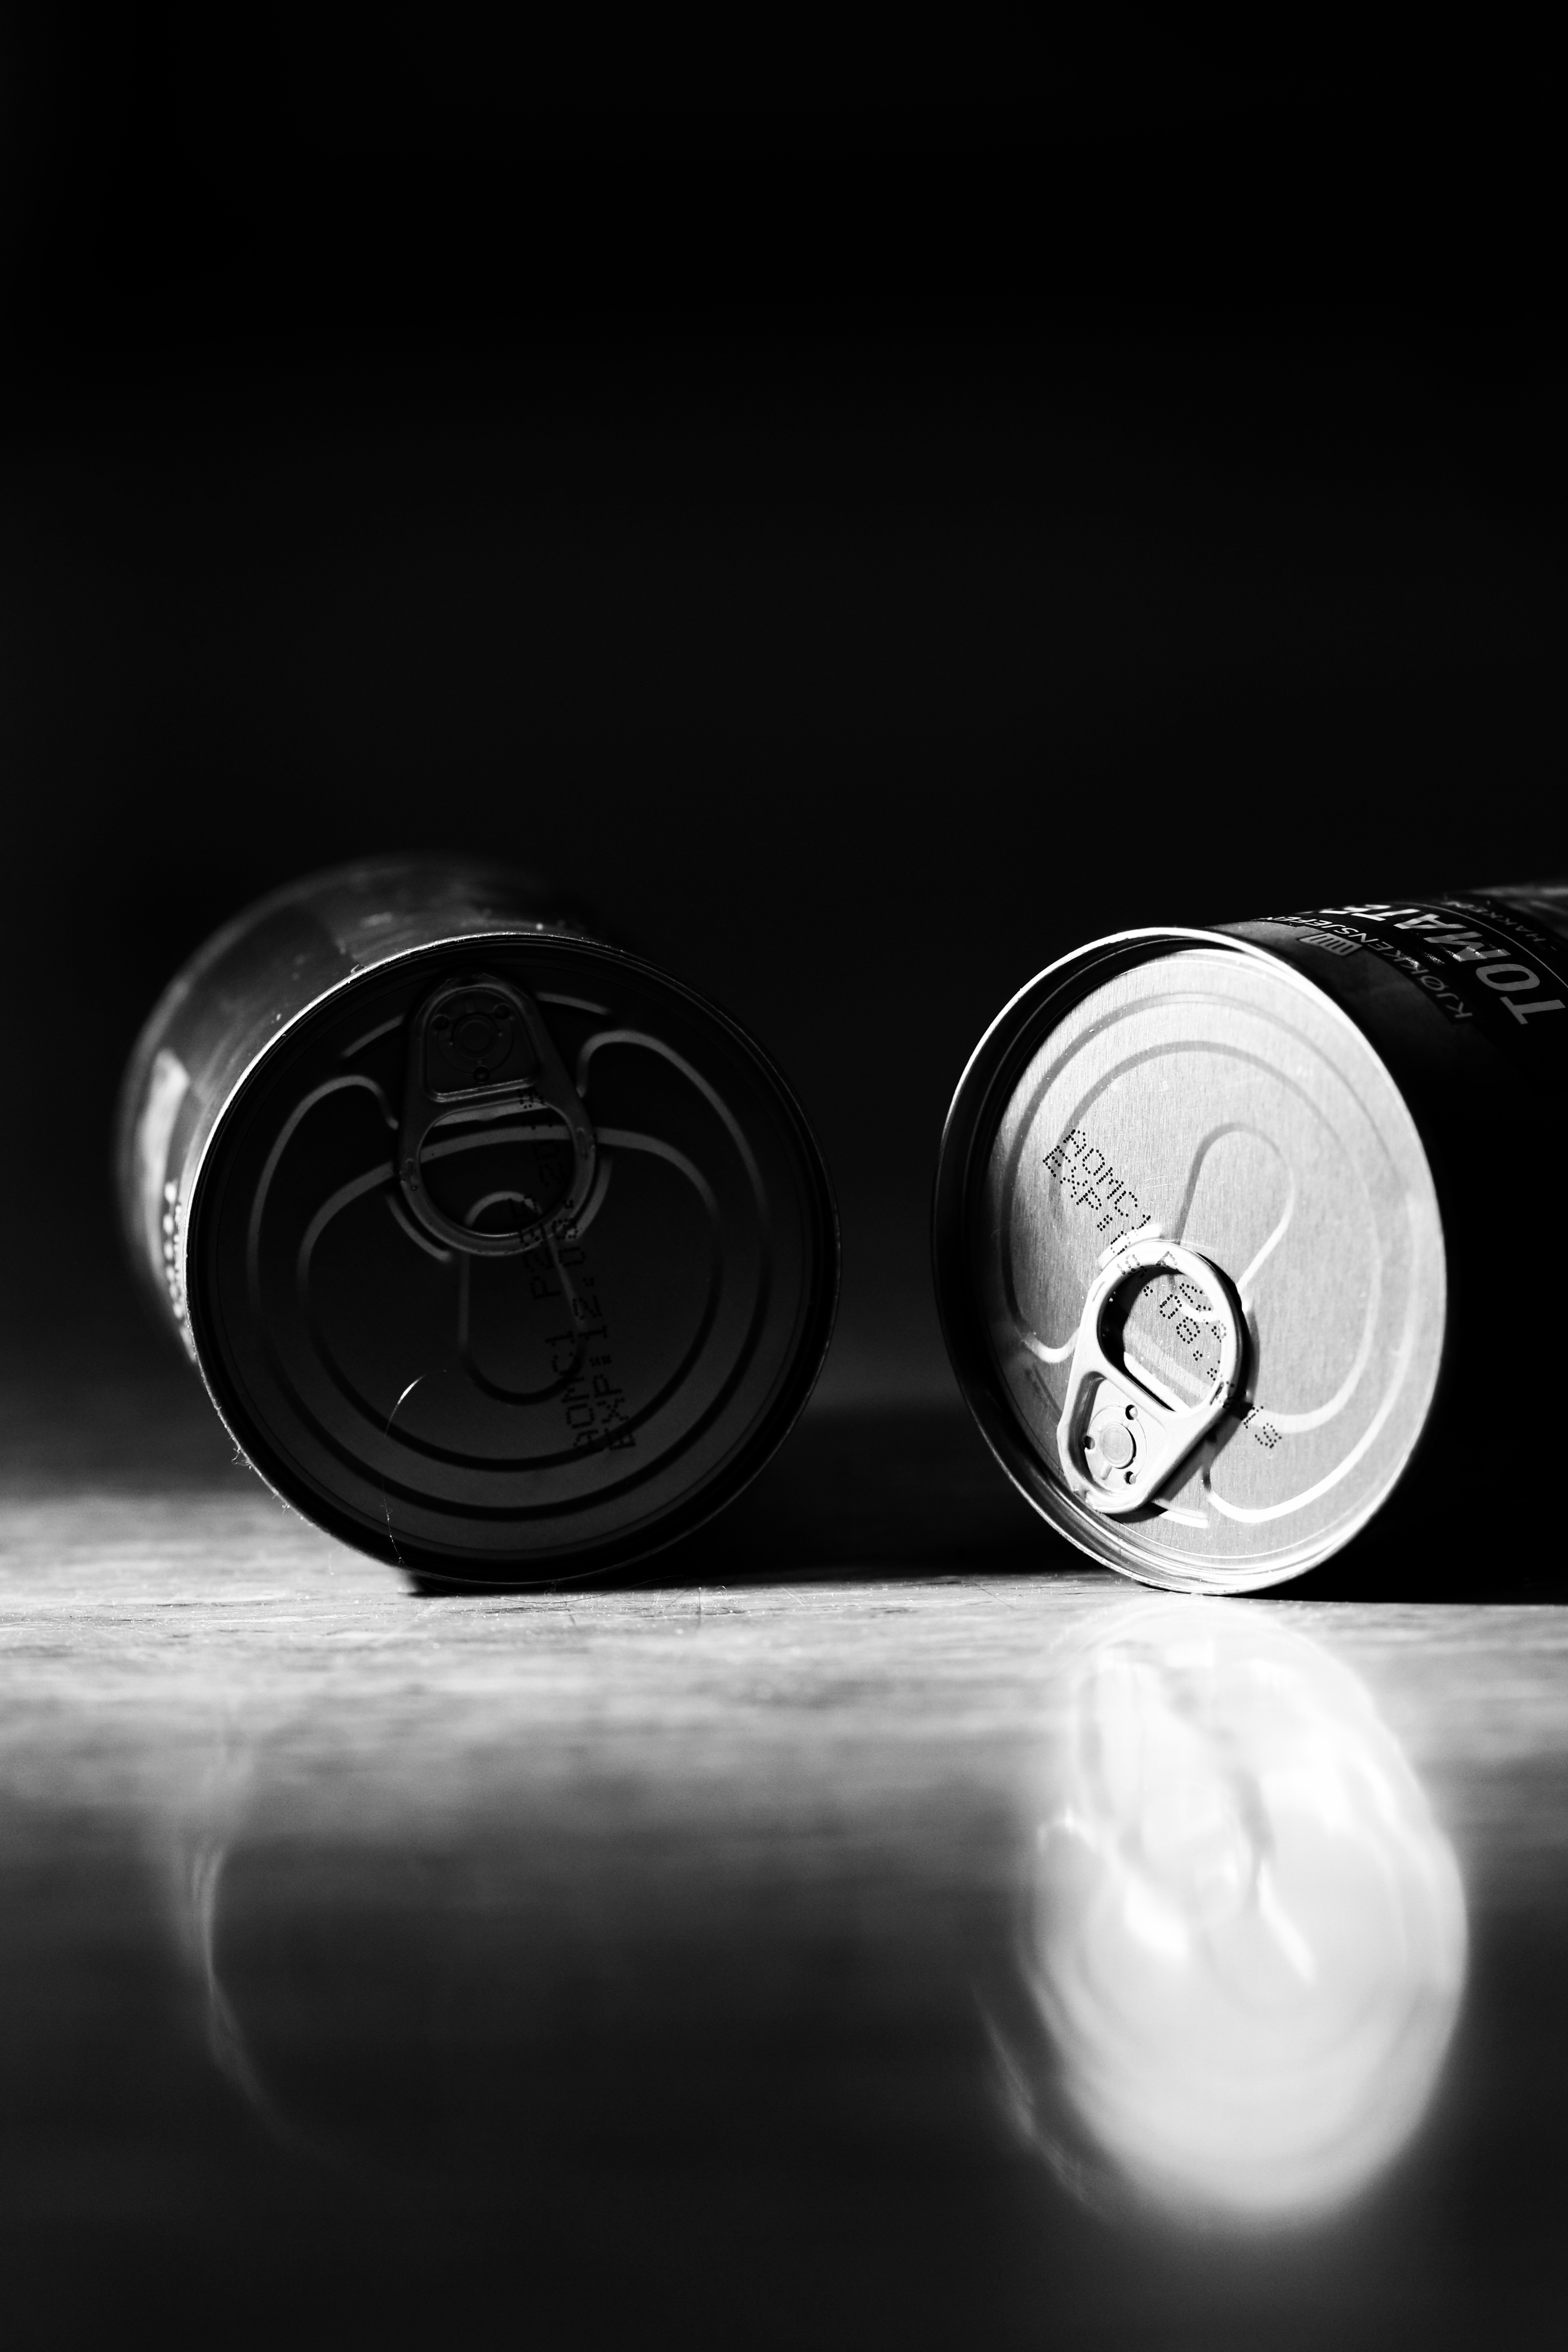
black and white, food, metal, black, monochrome, circle, tomato, jewellery, silver, can, shape, monochrome photography, fashion accessory, hermetic